Aparan

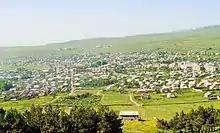
Aparan

During the years of the Armenian genocide, many Armenian refuge families arrived in Bash-Aparan from the Western Armenian cities of Van, Mush, Alashkert and Karin between 1914 and 1918. Many other families had also arrived from the Eastern Armenian town of Khoy.